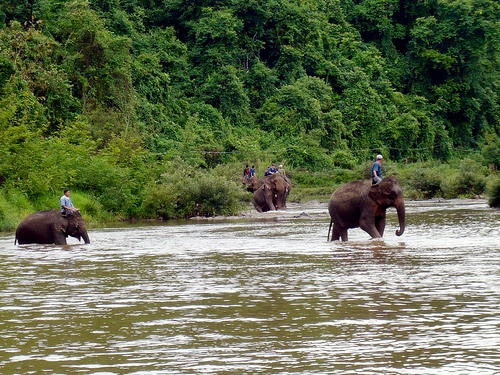
A herd of elephants carrying people crossing the river
A group of people are riding an elephant across a river.
A LOT OF ELEPHANTS ARE IN THE WATER
people riding elephants across the river in front of some trees
Four elephants walking through a body of water with humans riding upon their backs.